Mrs. A. F. Rossi House

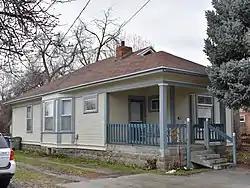
The Mrs. A.F. Rossi House in 2019

The Mrs. A.F. Rossi House in Boise, Idaho, is a one-story cottage in the Colonial Revival style with "proto-bungaloid" elements. The house was designed by Tourtellotte & Co. and constructed in 1906. Its prominent feature is an outset, left front center porch. In 1982, the house was added to the National Register of Historic Places.